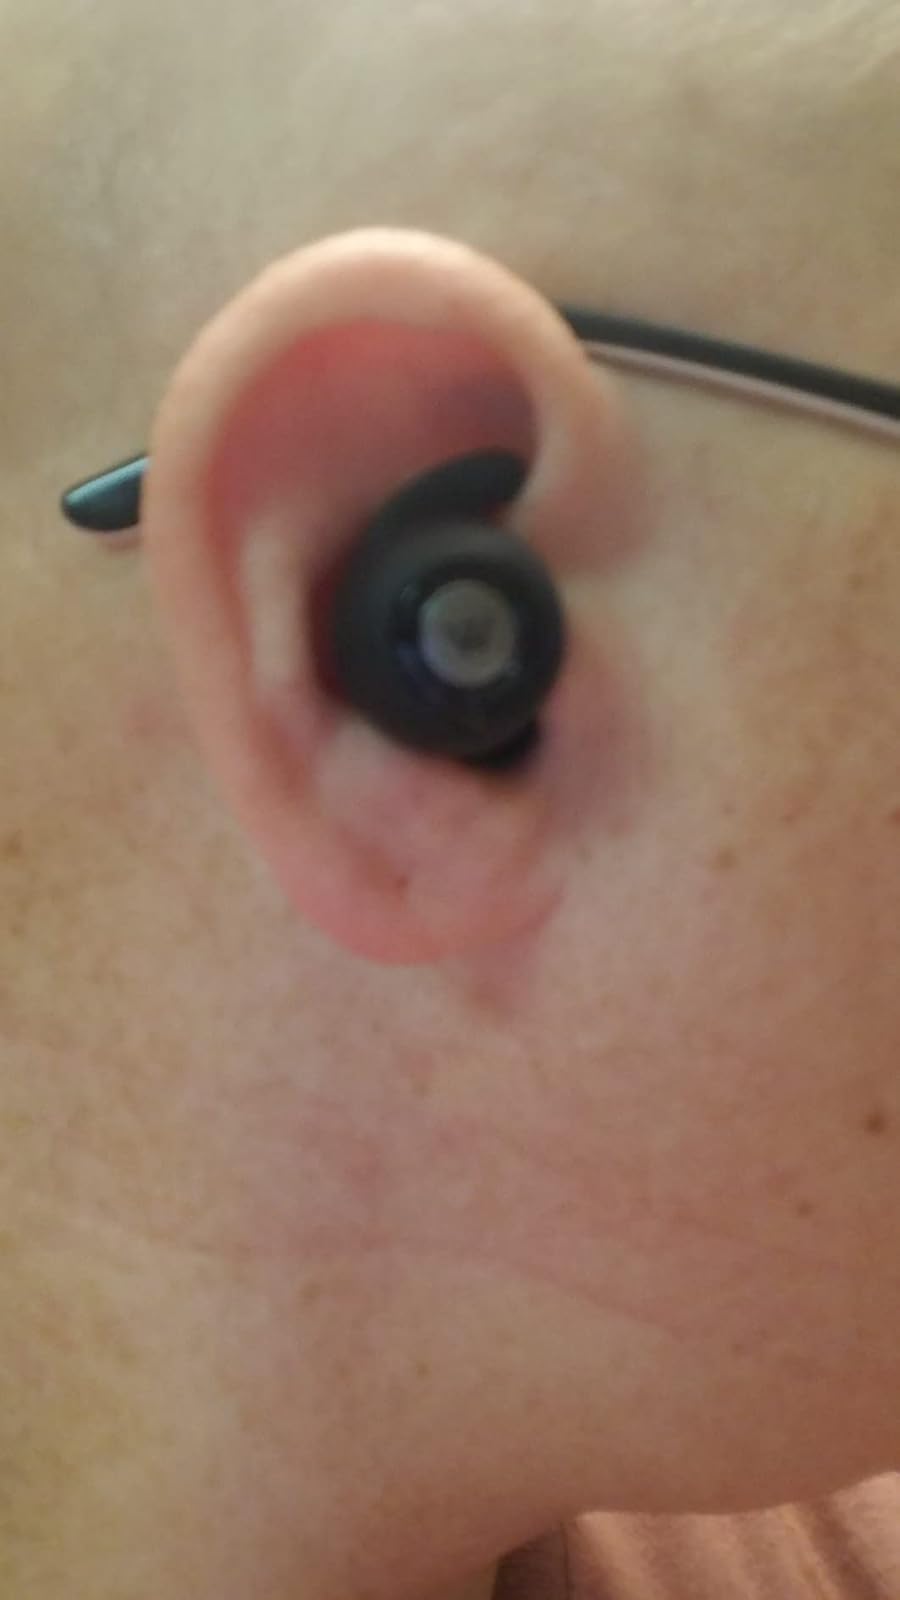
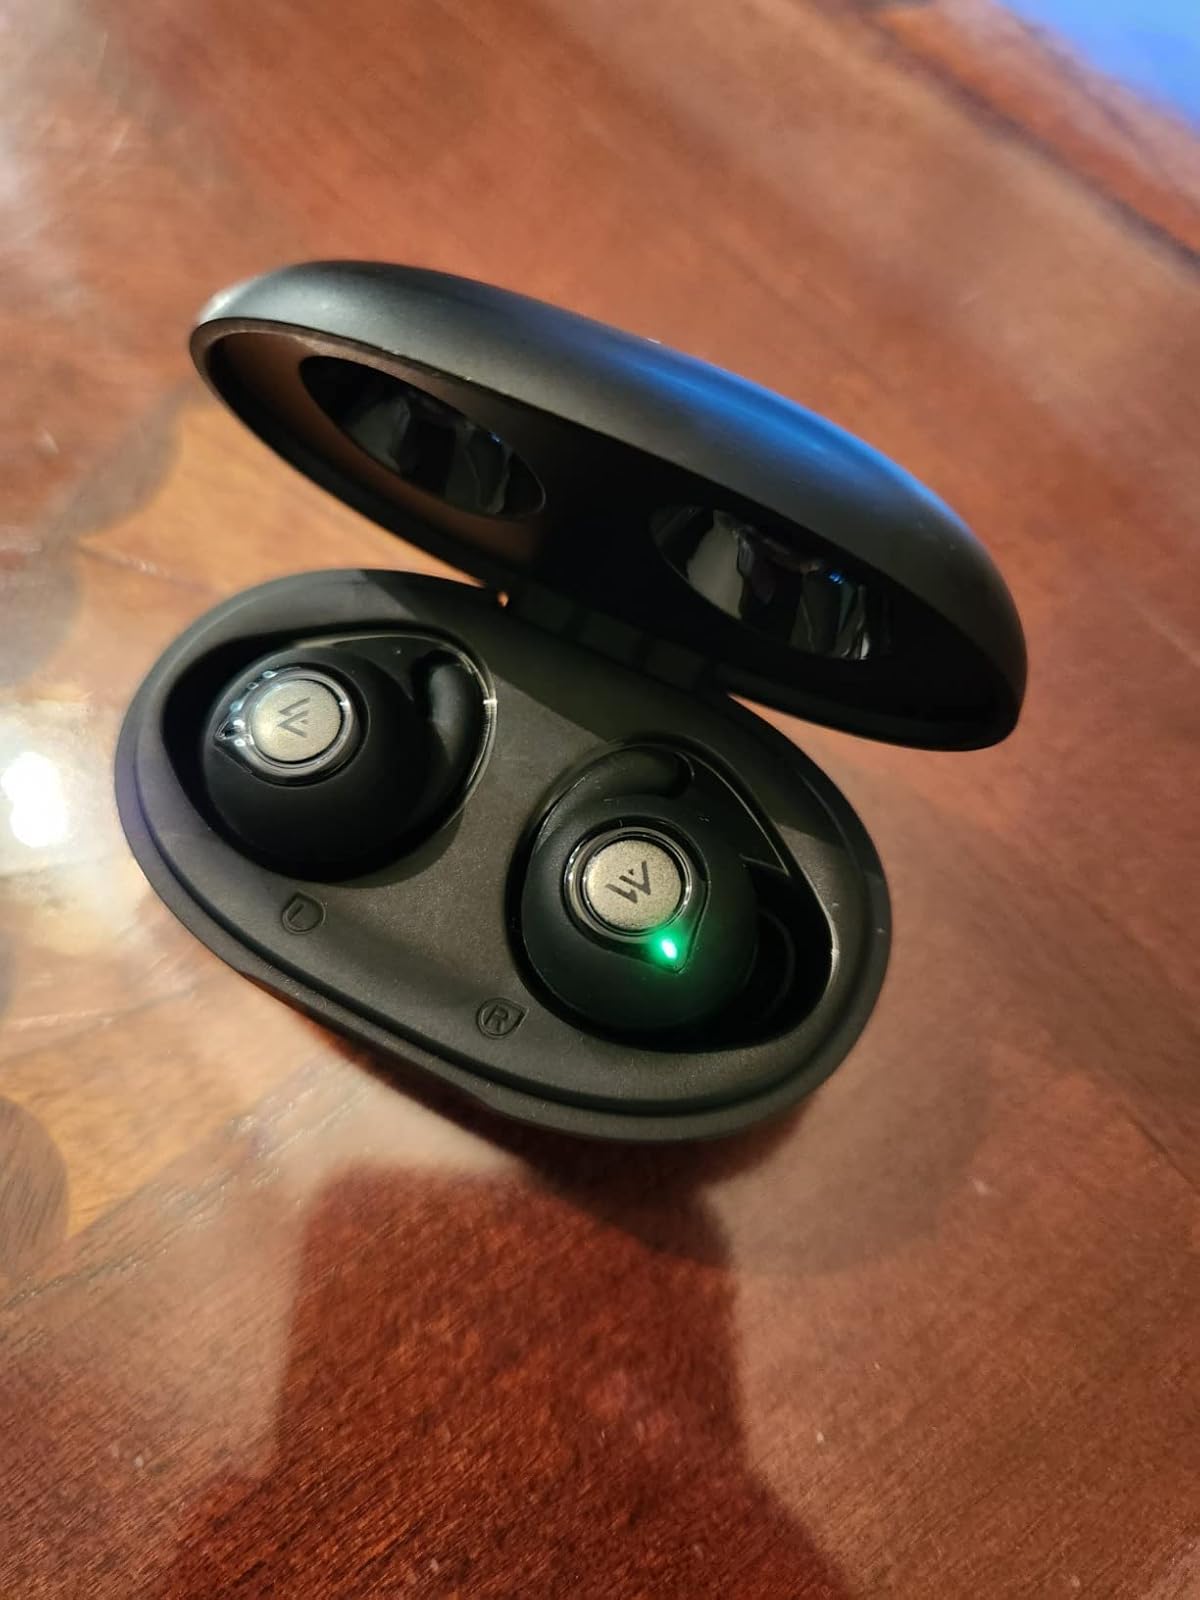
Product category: earbuds
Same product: yes